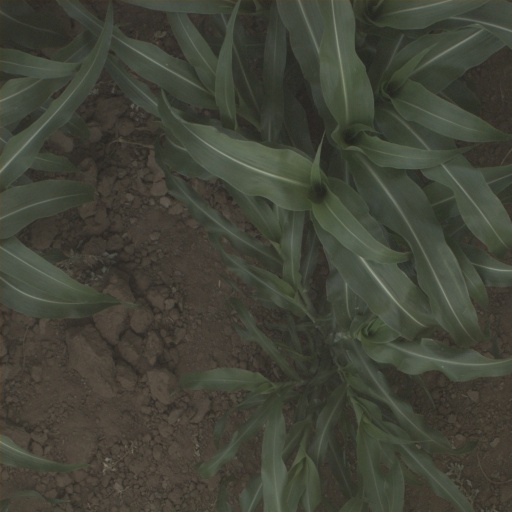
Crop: sorghum